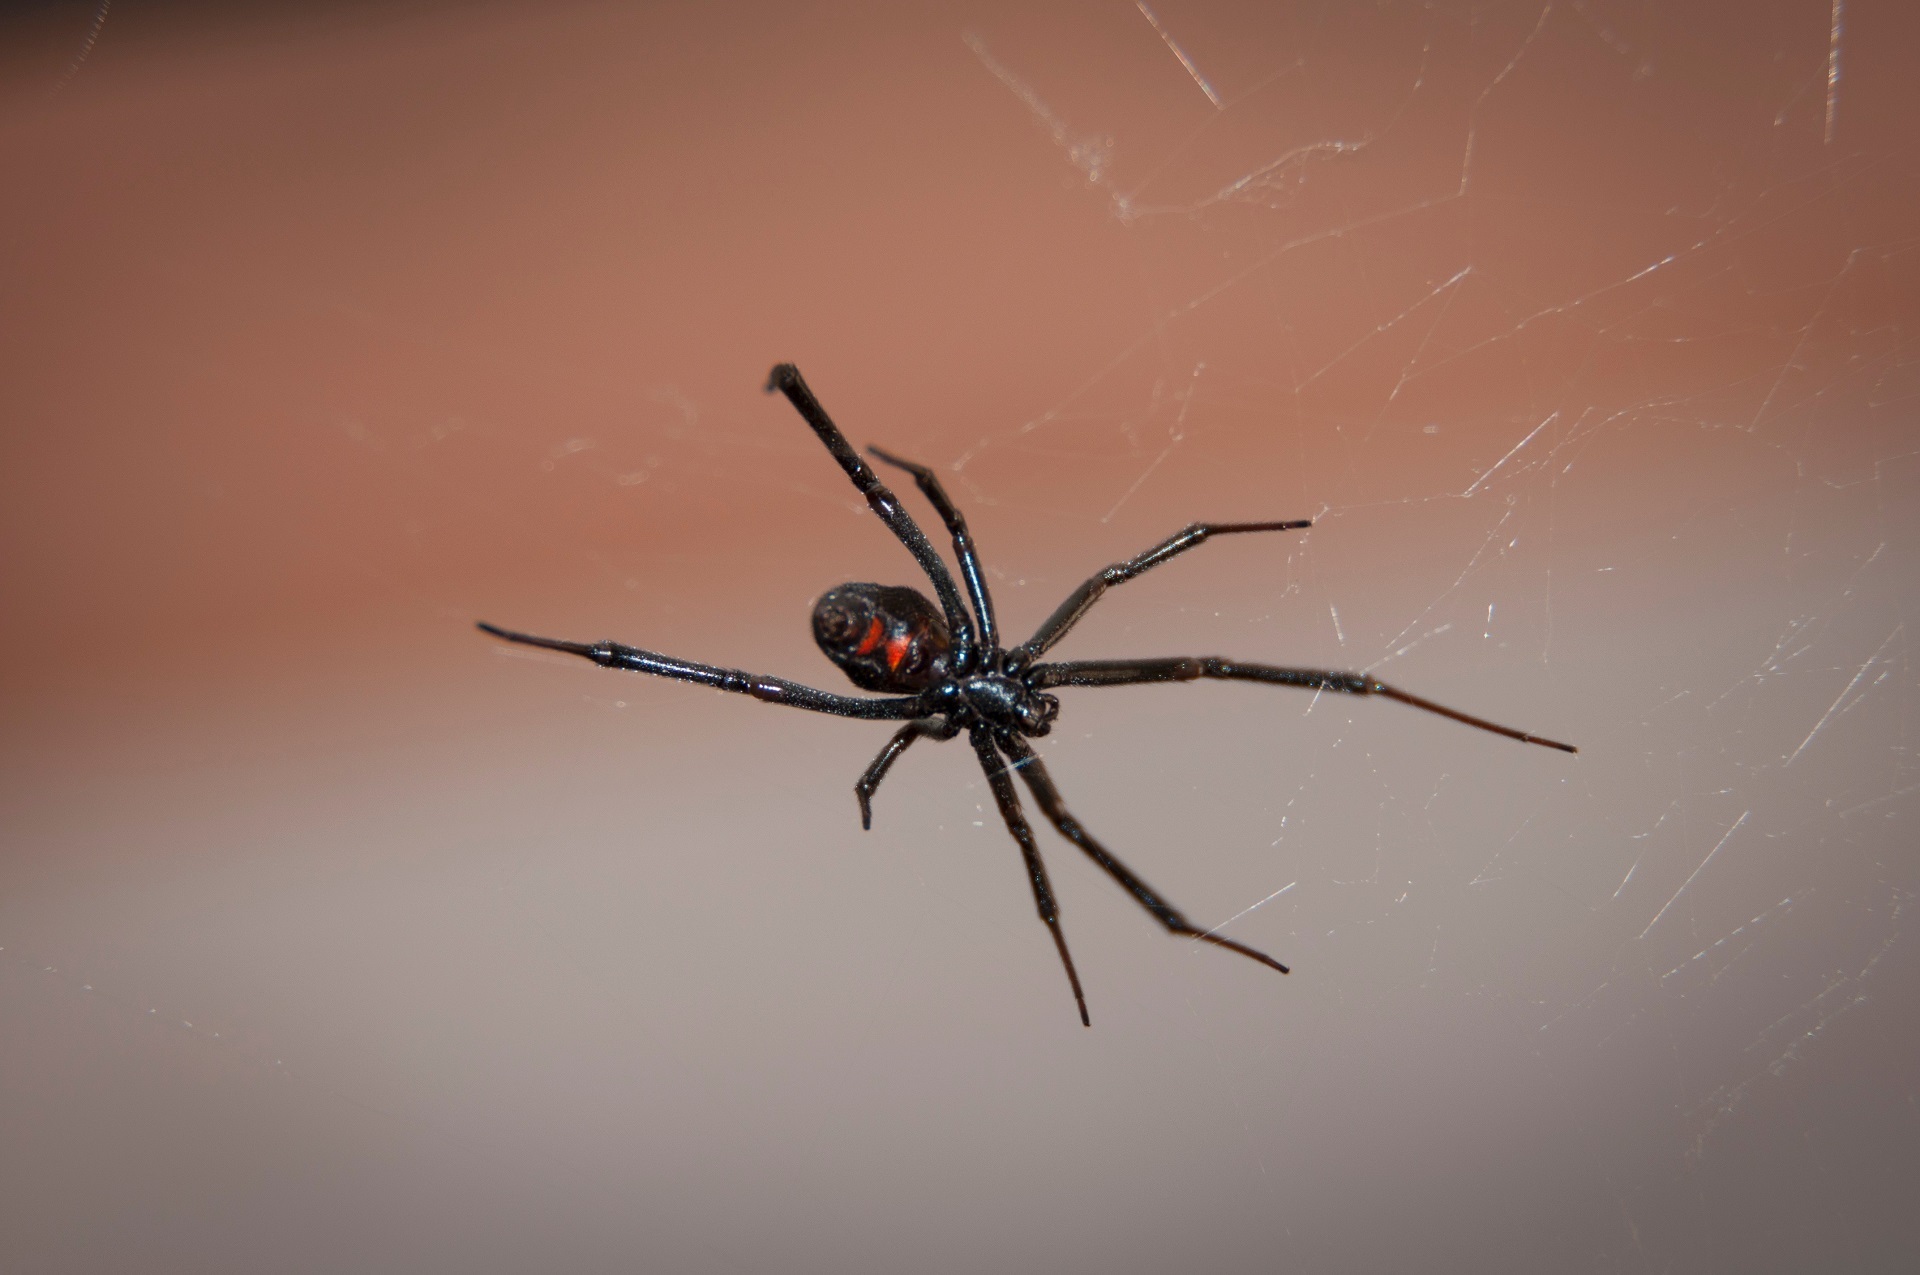
nature, photography, wildlife, web, portrait, fauna, invertebrate, close up, spider, danger, arachnid, venom, macro photography, poisonous, arthropod, european garden spider, araneus, orb weaver spider, black widow spider